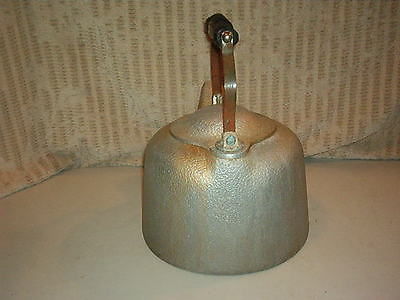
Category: kettle